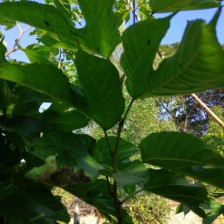
Variety: RedKing